Stabskapitän

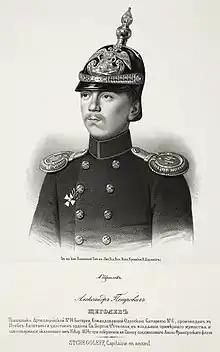
Staff captain, Russian artillery, wearing a Pickelhaube, about 1858

Stabskapitän (English: staff captain), in the cavalry also Stabsrittmeister ("staff riding master" or "staff cavalry master"), or Kapitänleutnant (captain lieutenant), was a historic military rank in the Prussian Army. In reference to the German Stabskapitän the equivalent rank in the Imperial Russian Army used to be the rank shtabs-kapitan.